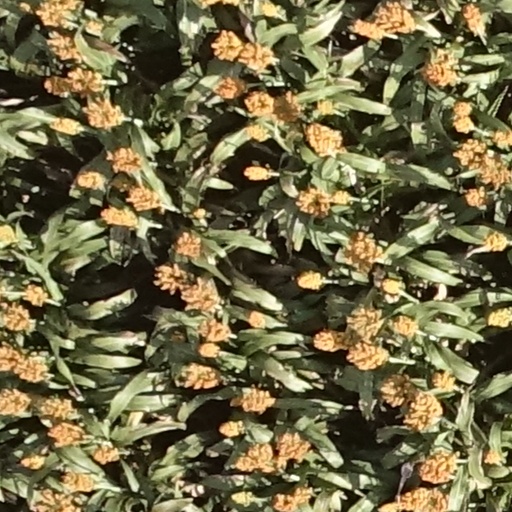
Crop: sorghum